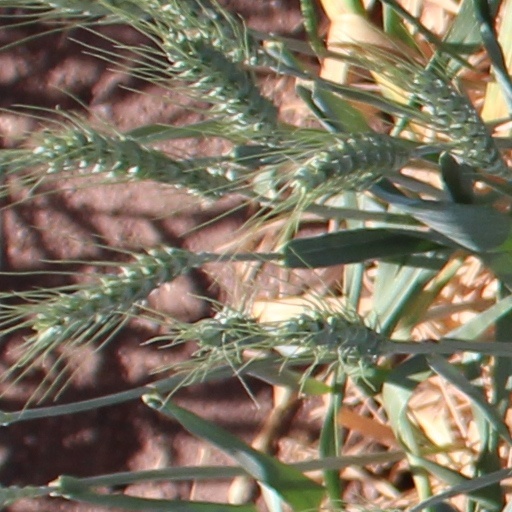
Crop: wheat